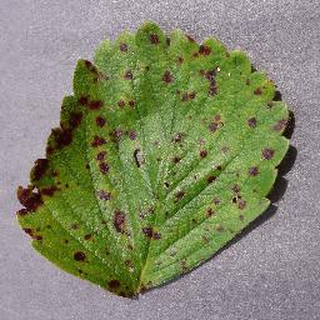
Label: strawberry_leaf_scorch